Anthony Rech

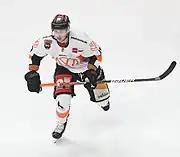
Rech with Grizzlys Wolfsburg (2022)

Having spent the initial eight years of his professional career in the French Ligue Magnus, Rech decided to pursue his career in Germany, signing a one-year contract with the Schwenninger Wild Wings of the Deutsche Eishockey Liga (DEL) on September 4, 2017, following a successful trial period.